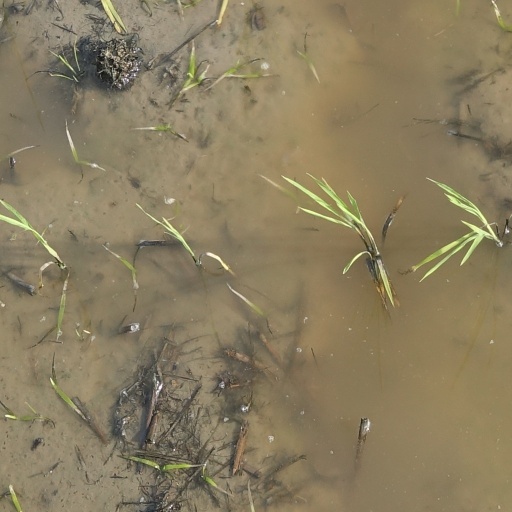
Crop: rice